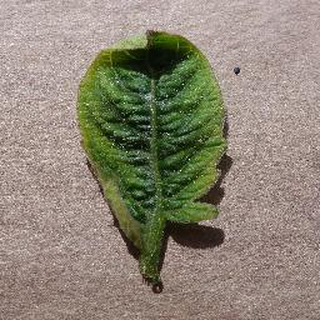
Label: tomato_yellow_leaf_curl_virus